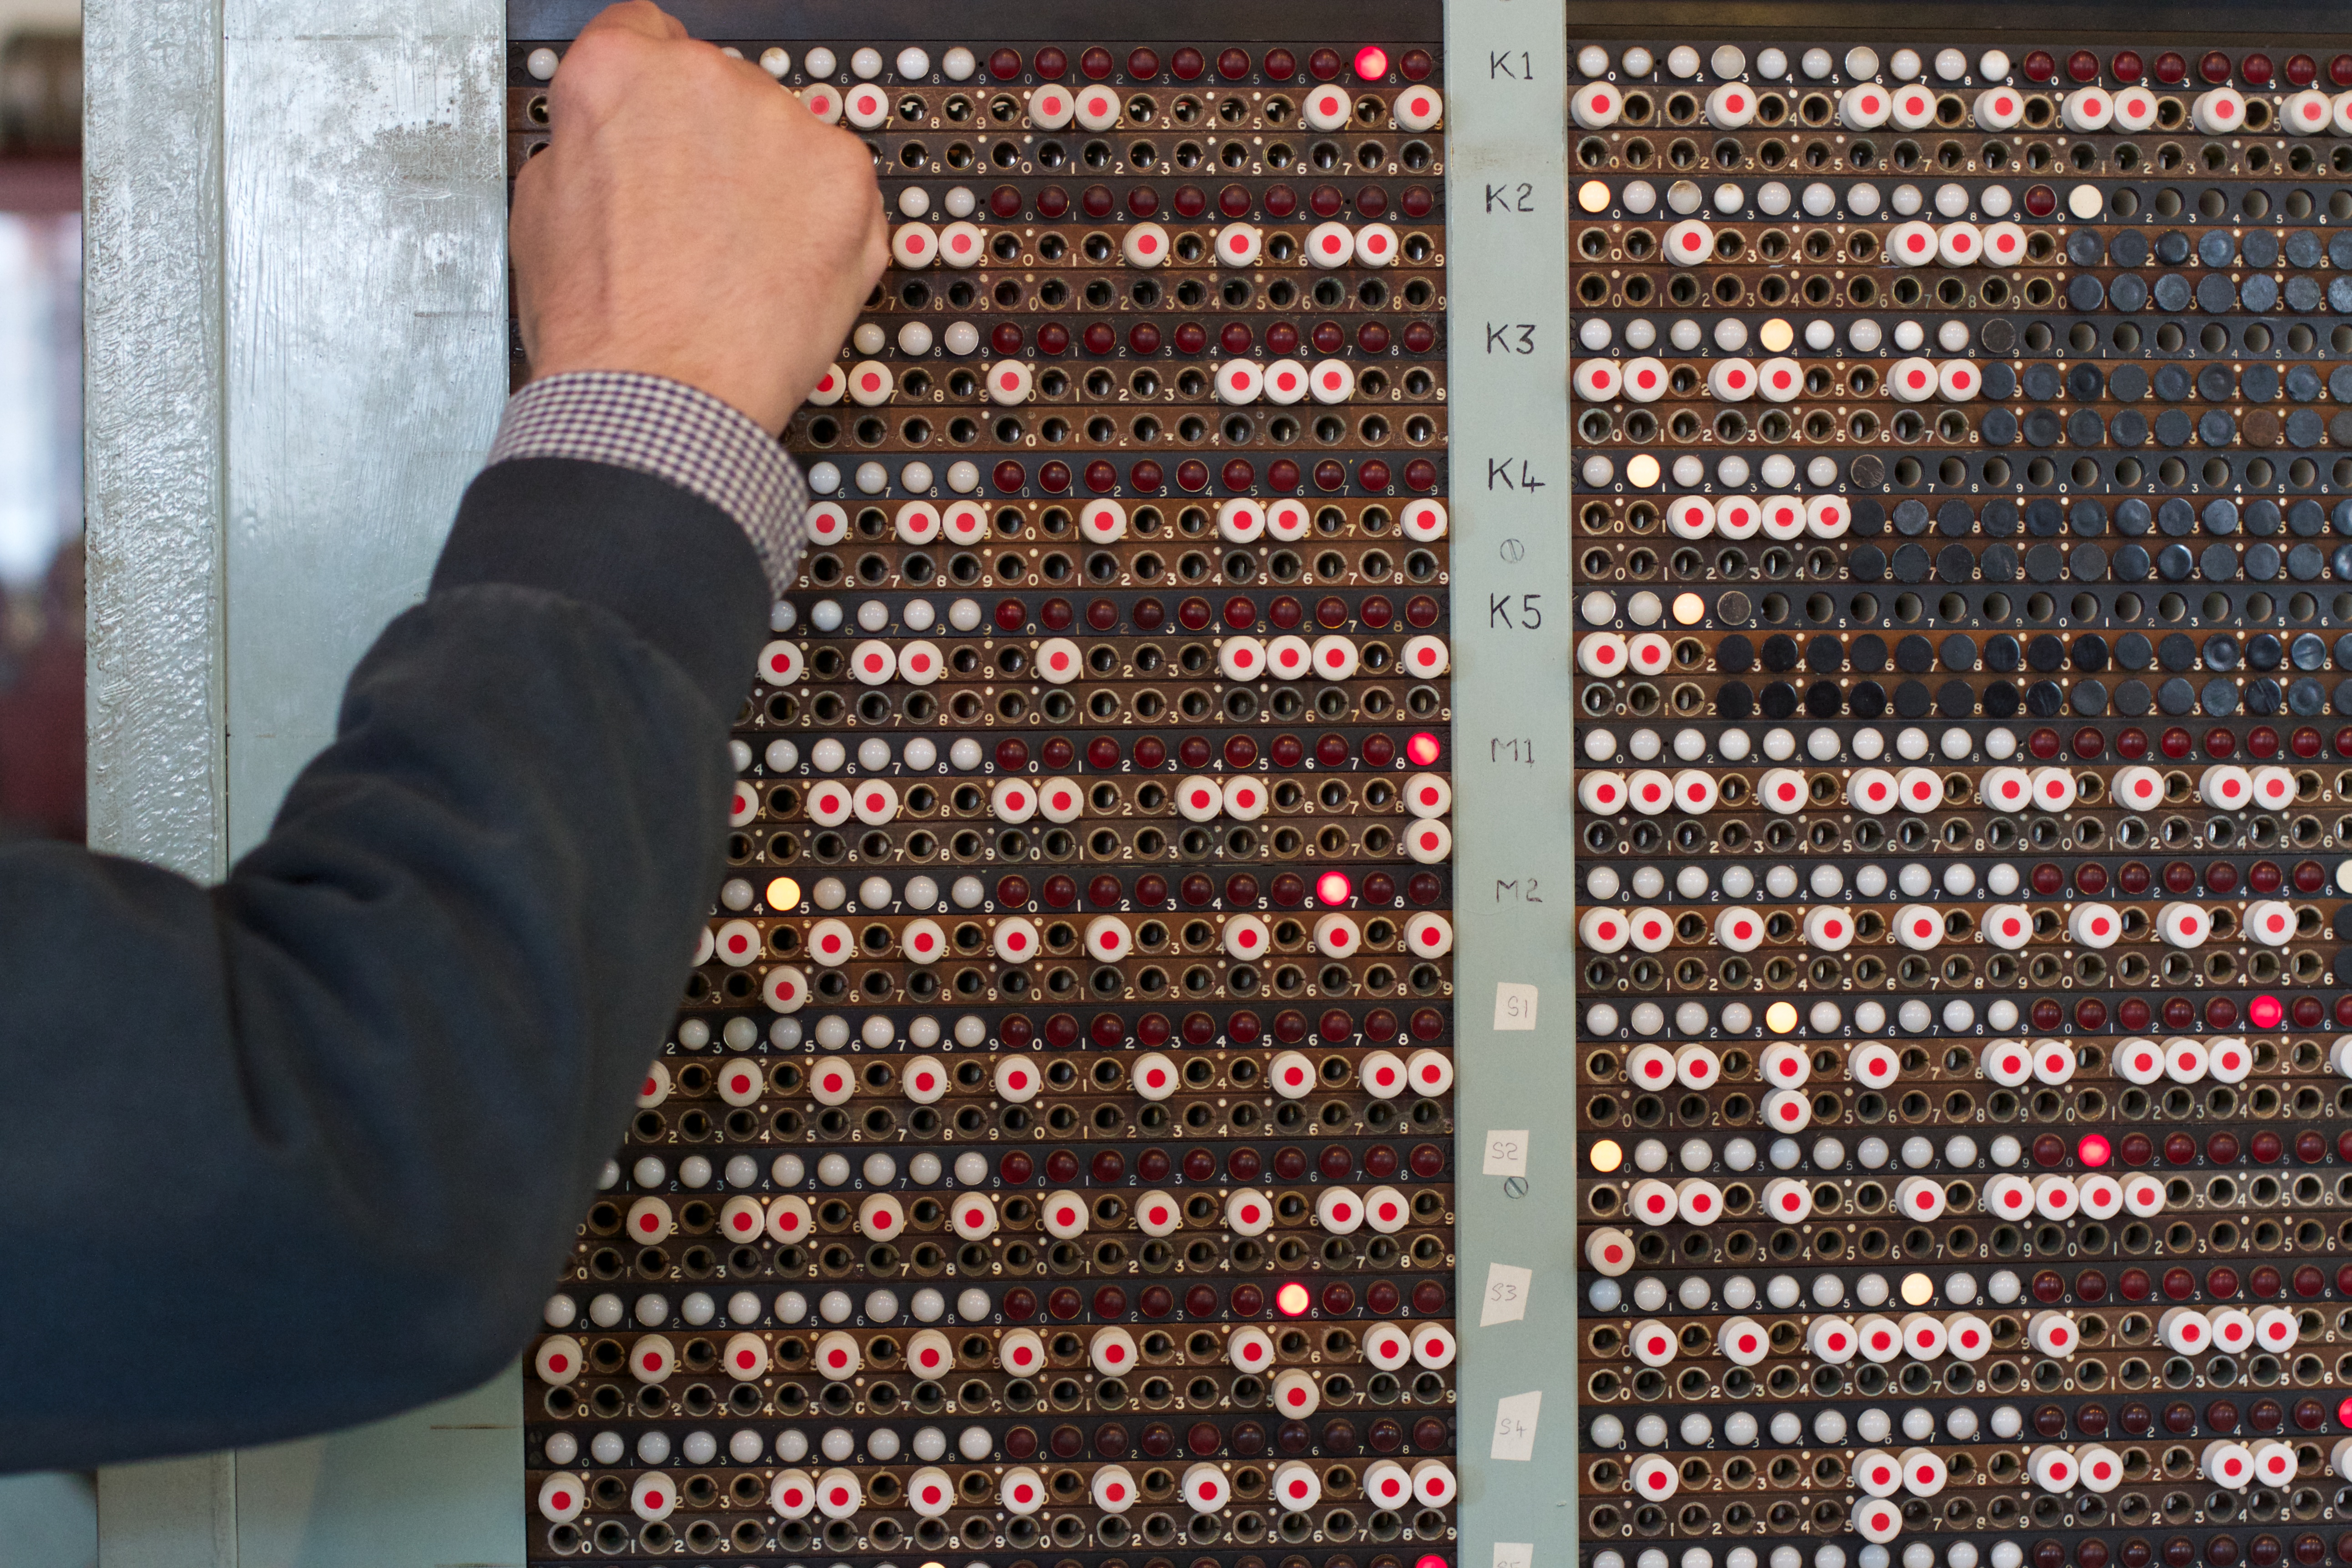
tnmoc, display device